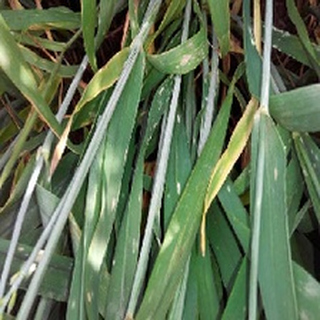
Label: wheat_mildew